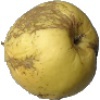
Label: Apple Golden 1